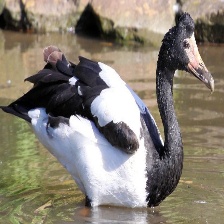
Species: MAGPIE GOOSE
Scientific name: ANSERANAS SEMIPALMATA
ImageNet parent category: goose